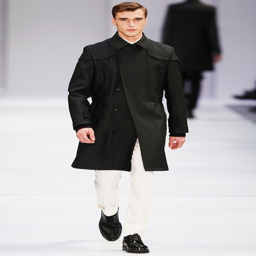
on the runway for fall .